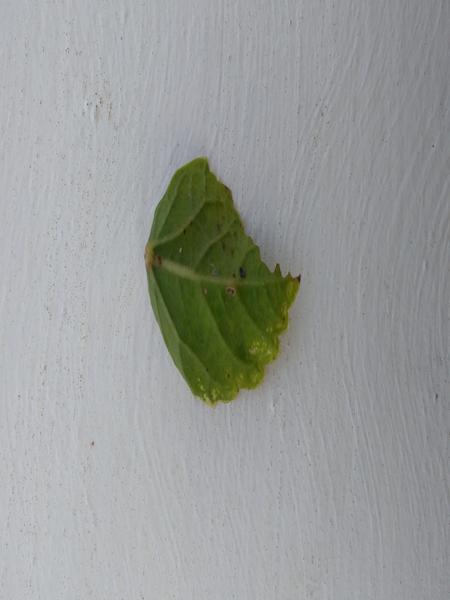
Plant: Hibiscus